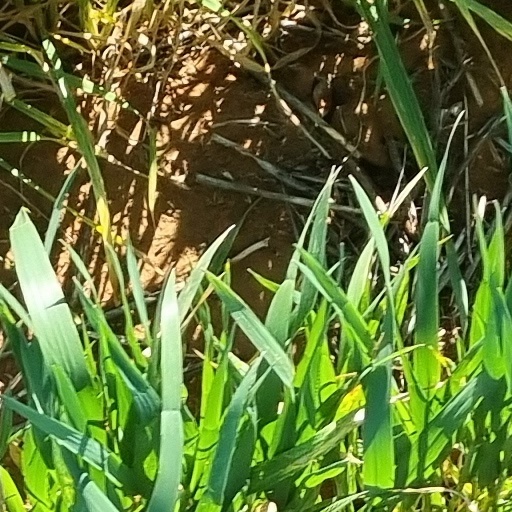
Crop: wheat